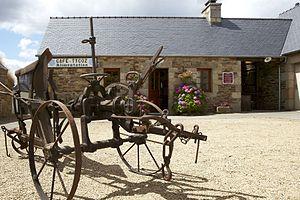
une vue de l'Ecomusée
L'écomusée de Plouigneau est un musée rural d'arts et traditions populaires des années 1900 à 1960 situé à Plouigneau, dans le Trégor, en Bretagne.